Bust-A-Move Bash!

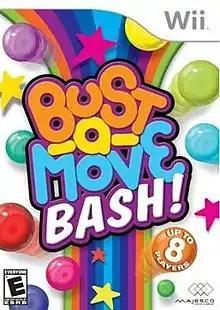
North American box art

Bust-A-Move Bash! (known in Europe as Bust-A-Move) is a bubble shooter tile-matching video game released exclusively for the Wii, as part of the "Bust-A-Move" series. It is the second "Bust-A-Move" game released on a Nintendo console after "Bust-A-Move 3000", released in 2003 on the GameCube.